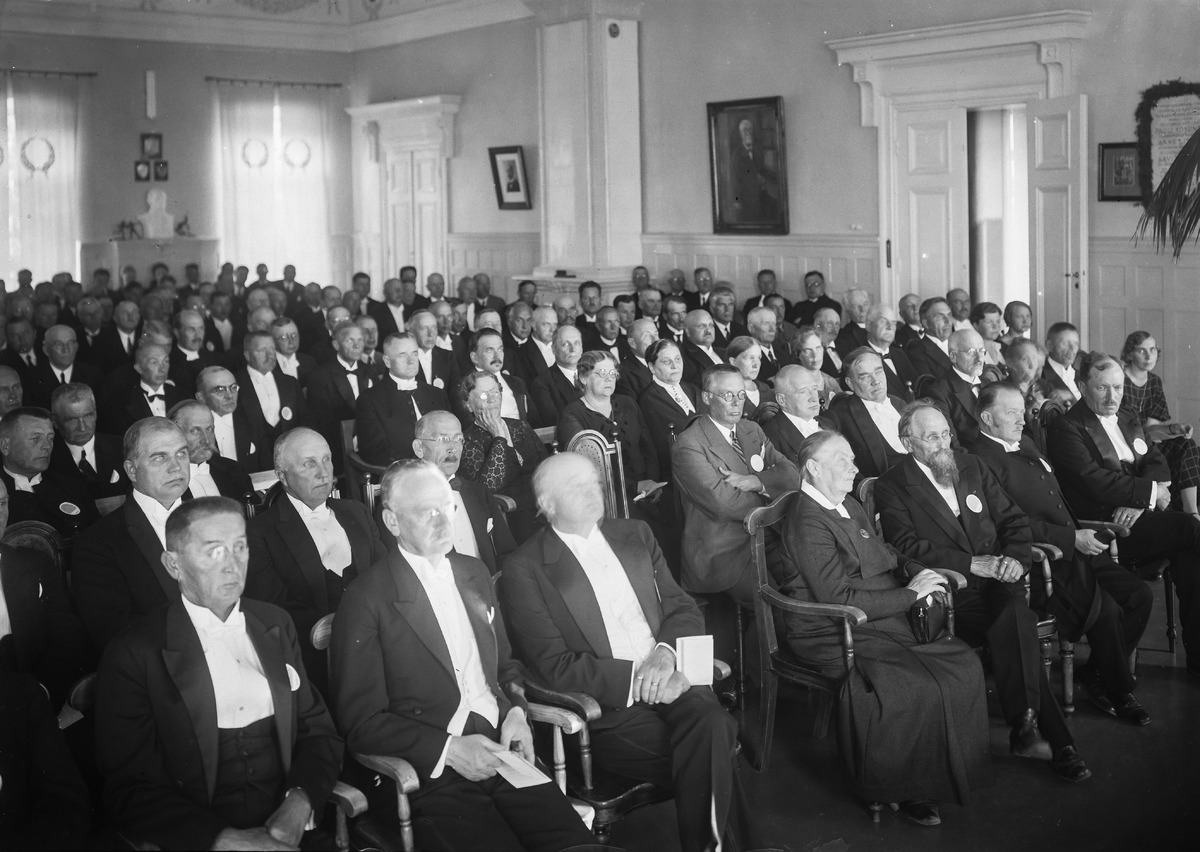
Oulun lyseon 50-vuotisjuhlien juhlayleisöä koulun juhlasalissa
The audience of the 50th anniversary party of Oulu lyceum at the school's assembly hall
sisällön kuvaus: Oulun lyseon 50-vuotisjuhlien juhlayleisöä koulun juhlasalissa 26.8.1933. content description: The audience of the 50th anniversary party of Oulu lyceum at the school's assembly hall on August 26, 1933.
Vuosi: 1933
Paikka: Suomi, Oulu, Suomi, Pohjois-Pohjanmaa, Oulu
Aiheet: Oulun lyseo; sisäkuva; ryhmäkuva; lyseot; merkkipäivät; lyceums; anniversary